Åsebro IF

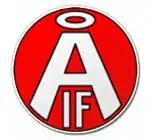

Åsebro IF is a Swedish football club located in Mellerud.